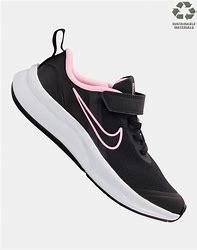
Brand: Nike
Model: Star Runner 3